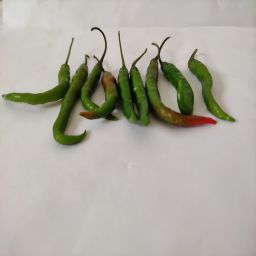
Crop: Chile Pepper
Quality: Ripe